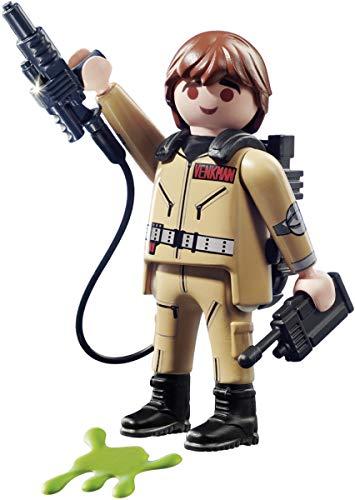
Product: PLAYMOBIL Ghostbusters Collector's Edition P. Venkman
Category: Toys & Games | Building Toys | Building Sets
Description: Time for exciting paranormal adventures with Ghostbusters collector's edition P. Venkman.
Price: $4.71
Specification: ProductDimensions:6.7x8.3x4.7inches|ItemWeight:5.8ounces|ShippingWeight:9ounces(Viewshippingratesandpolicies)|ASIN:B07JMCBHXH|Itemmodelnumber:70172|Manufacturerrecommendedage:6-15years